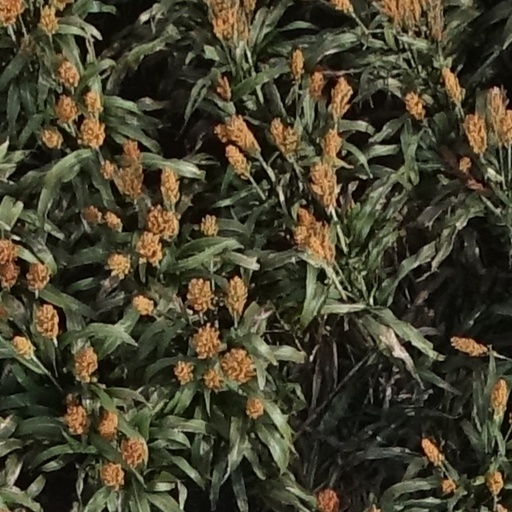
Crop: sorghum